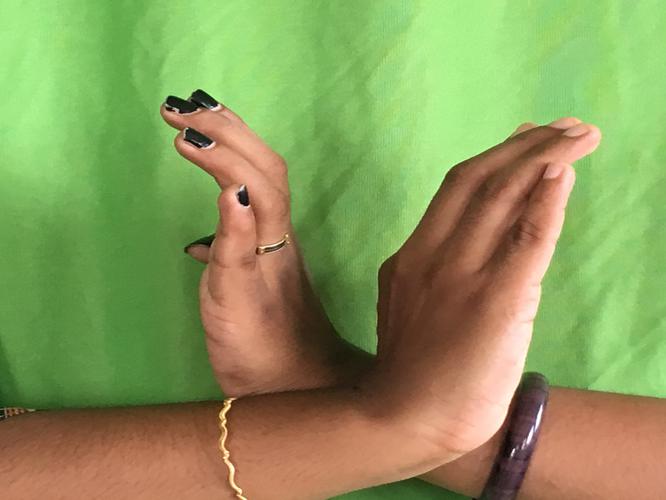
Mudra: Nagabandha
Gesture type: double_hand